Grand Duchy of Hesse

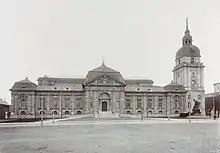
Hessisches Landesmuseum, Darmstadt, 1906

The war did not lead to the dismissal of Dalwigk. Grand Duke Louis III remained committed to him, although his anti-Prussian policy and his very person were now a burden to the country.